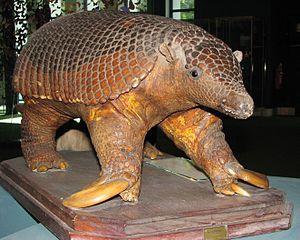
La province du Chaco est une subdivision de l'Argentine située au nord du pays. Elle est bordée à l'ouest par les provinces de Salta et de Santiago del Estero, au sud par celle de Santa Fe, au sud-est par celle de Corrientes et par le Paraguay et à l'est et au nord par la province de Formosa.
La province de Córdoba est une province de l'Argentine. Située dans le centre-nord du pays, elle est parfois appelée le « Cœur de l'Argentine ». Sa capitale est Córdoba, la deuxième plus grande ville du pays. La province a une superficie de 165 321 km² et une population de 3 567 654 habitants en 2015, ce qui en fait la deuxième province la plus peuplée du pays, après celle de Buenos Aires.